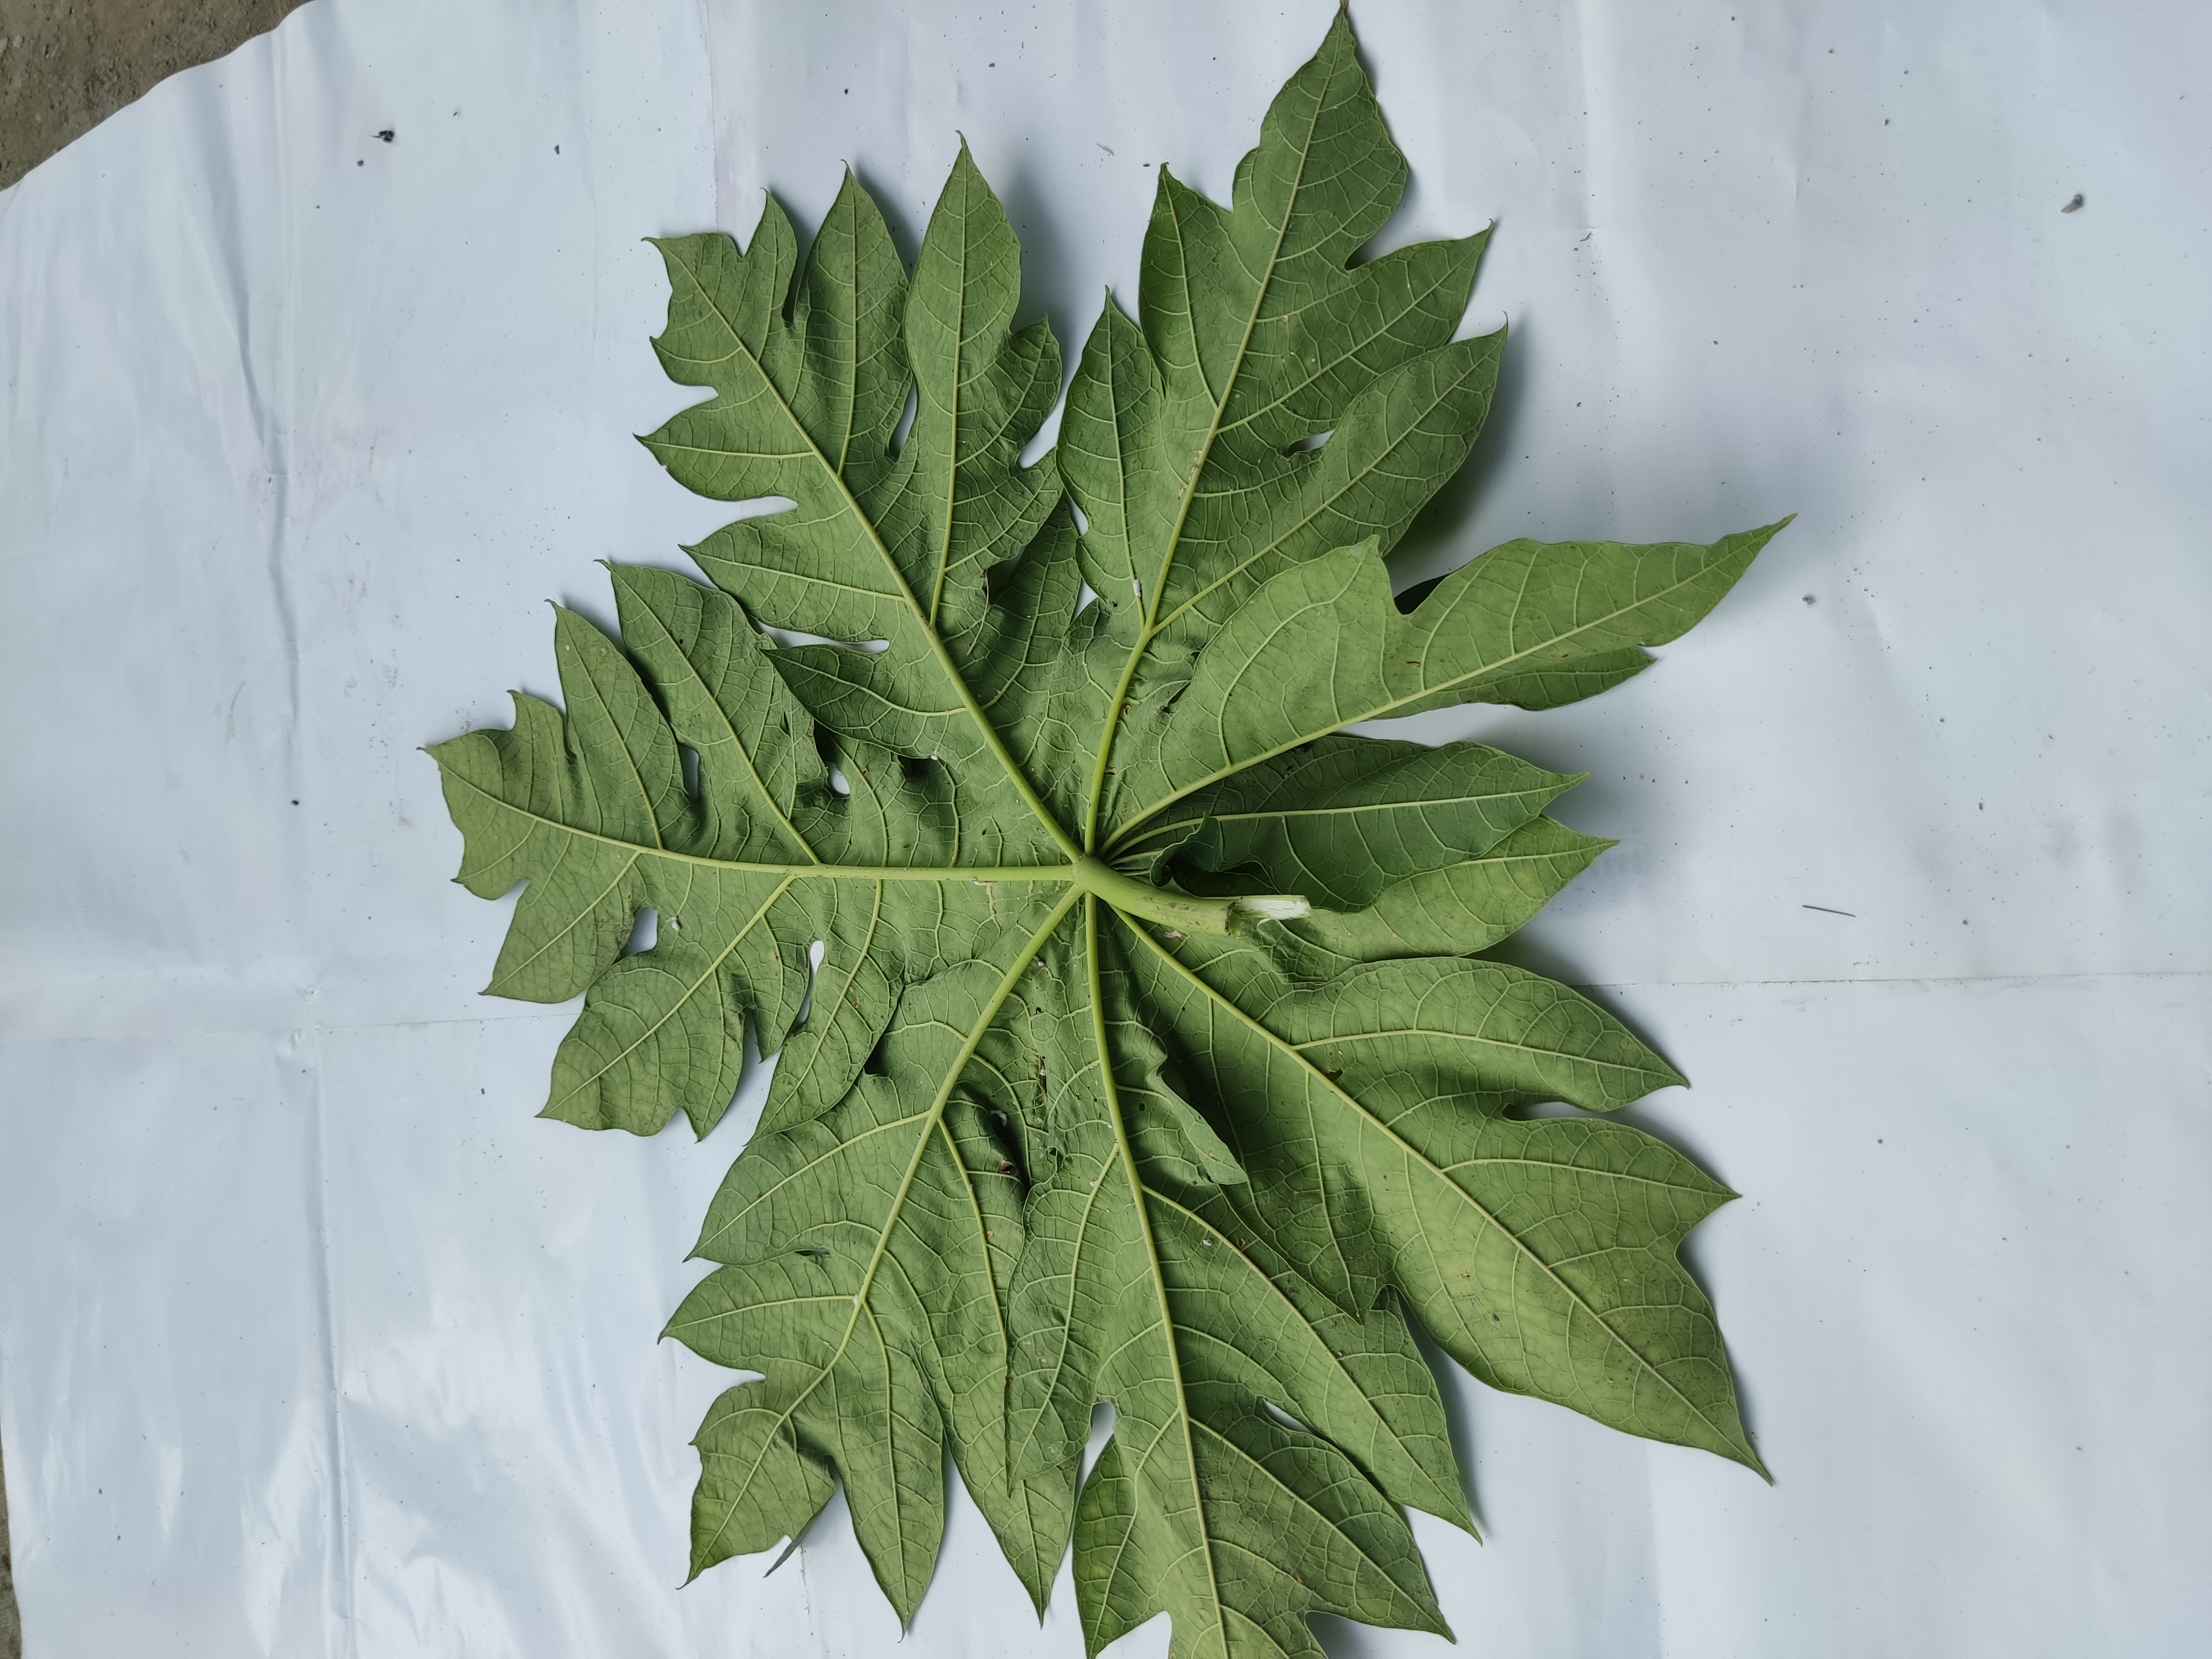
Label: Ring Spot